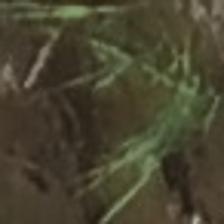
Label: clustered